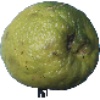
Label: limes